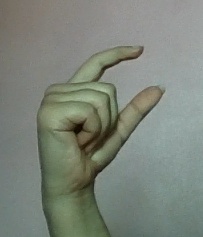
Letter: dal